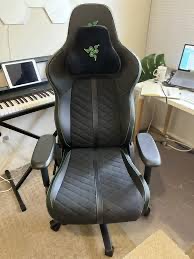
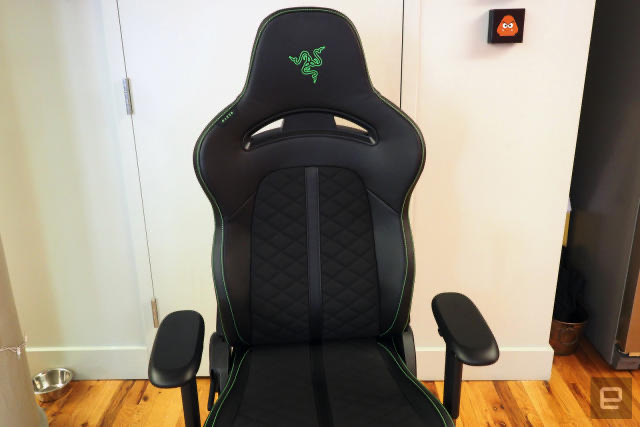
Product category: items_chair
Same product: yes